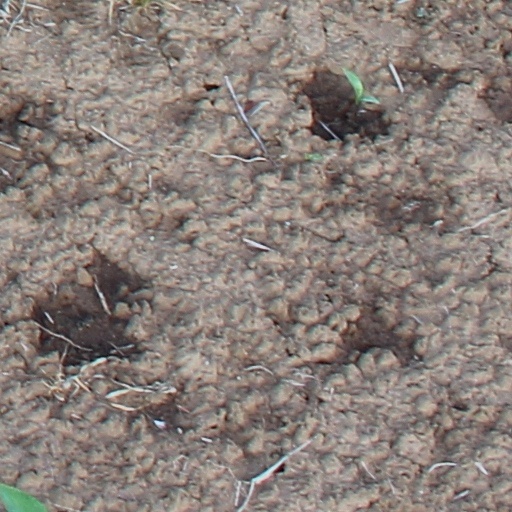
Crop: wheat